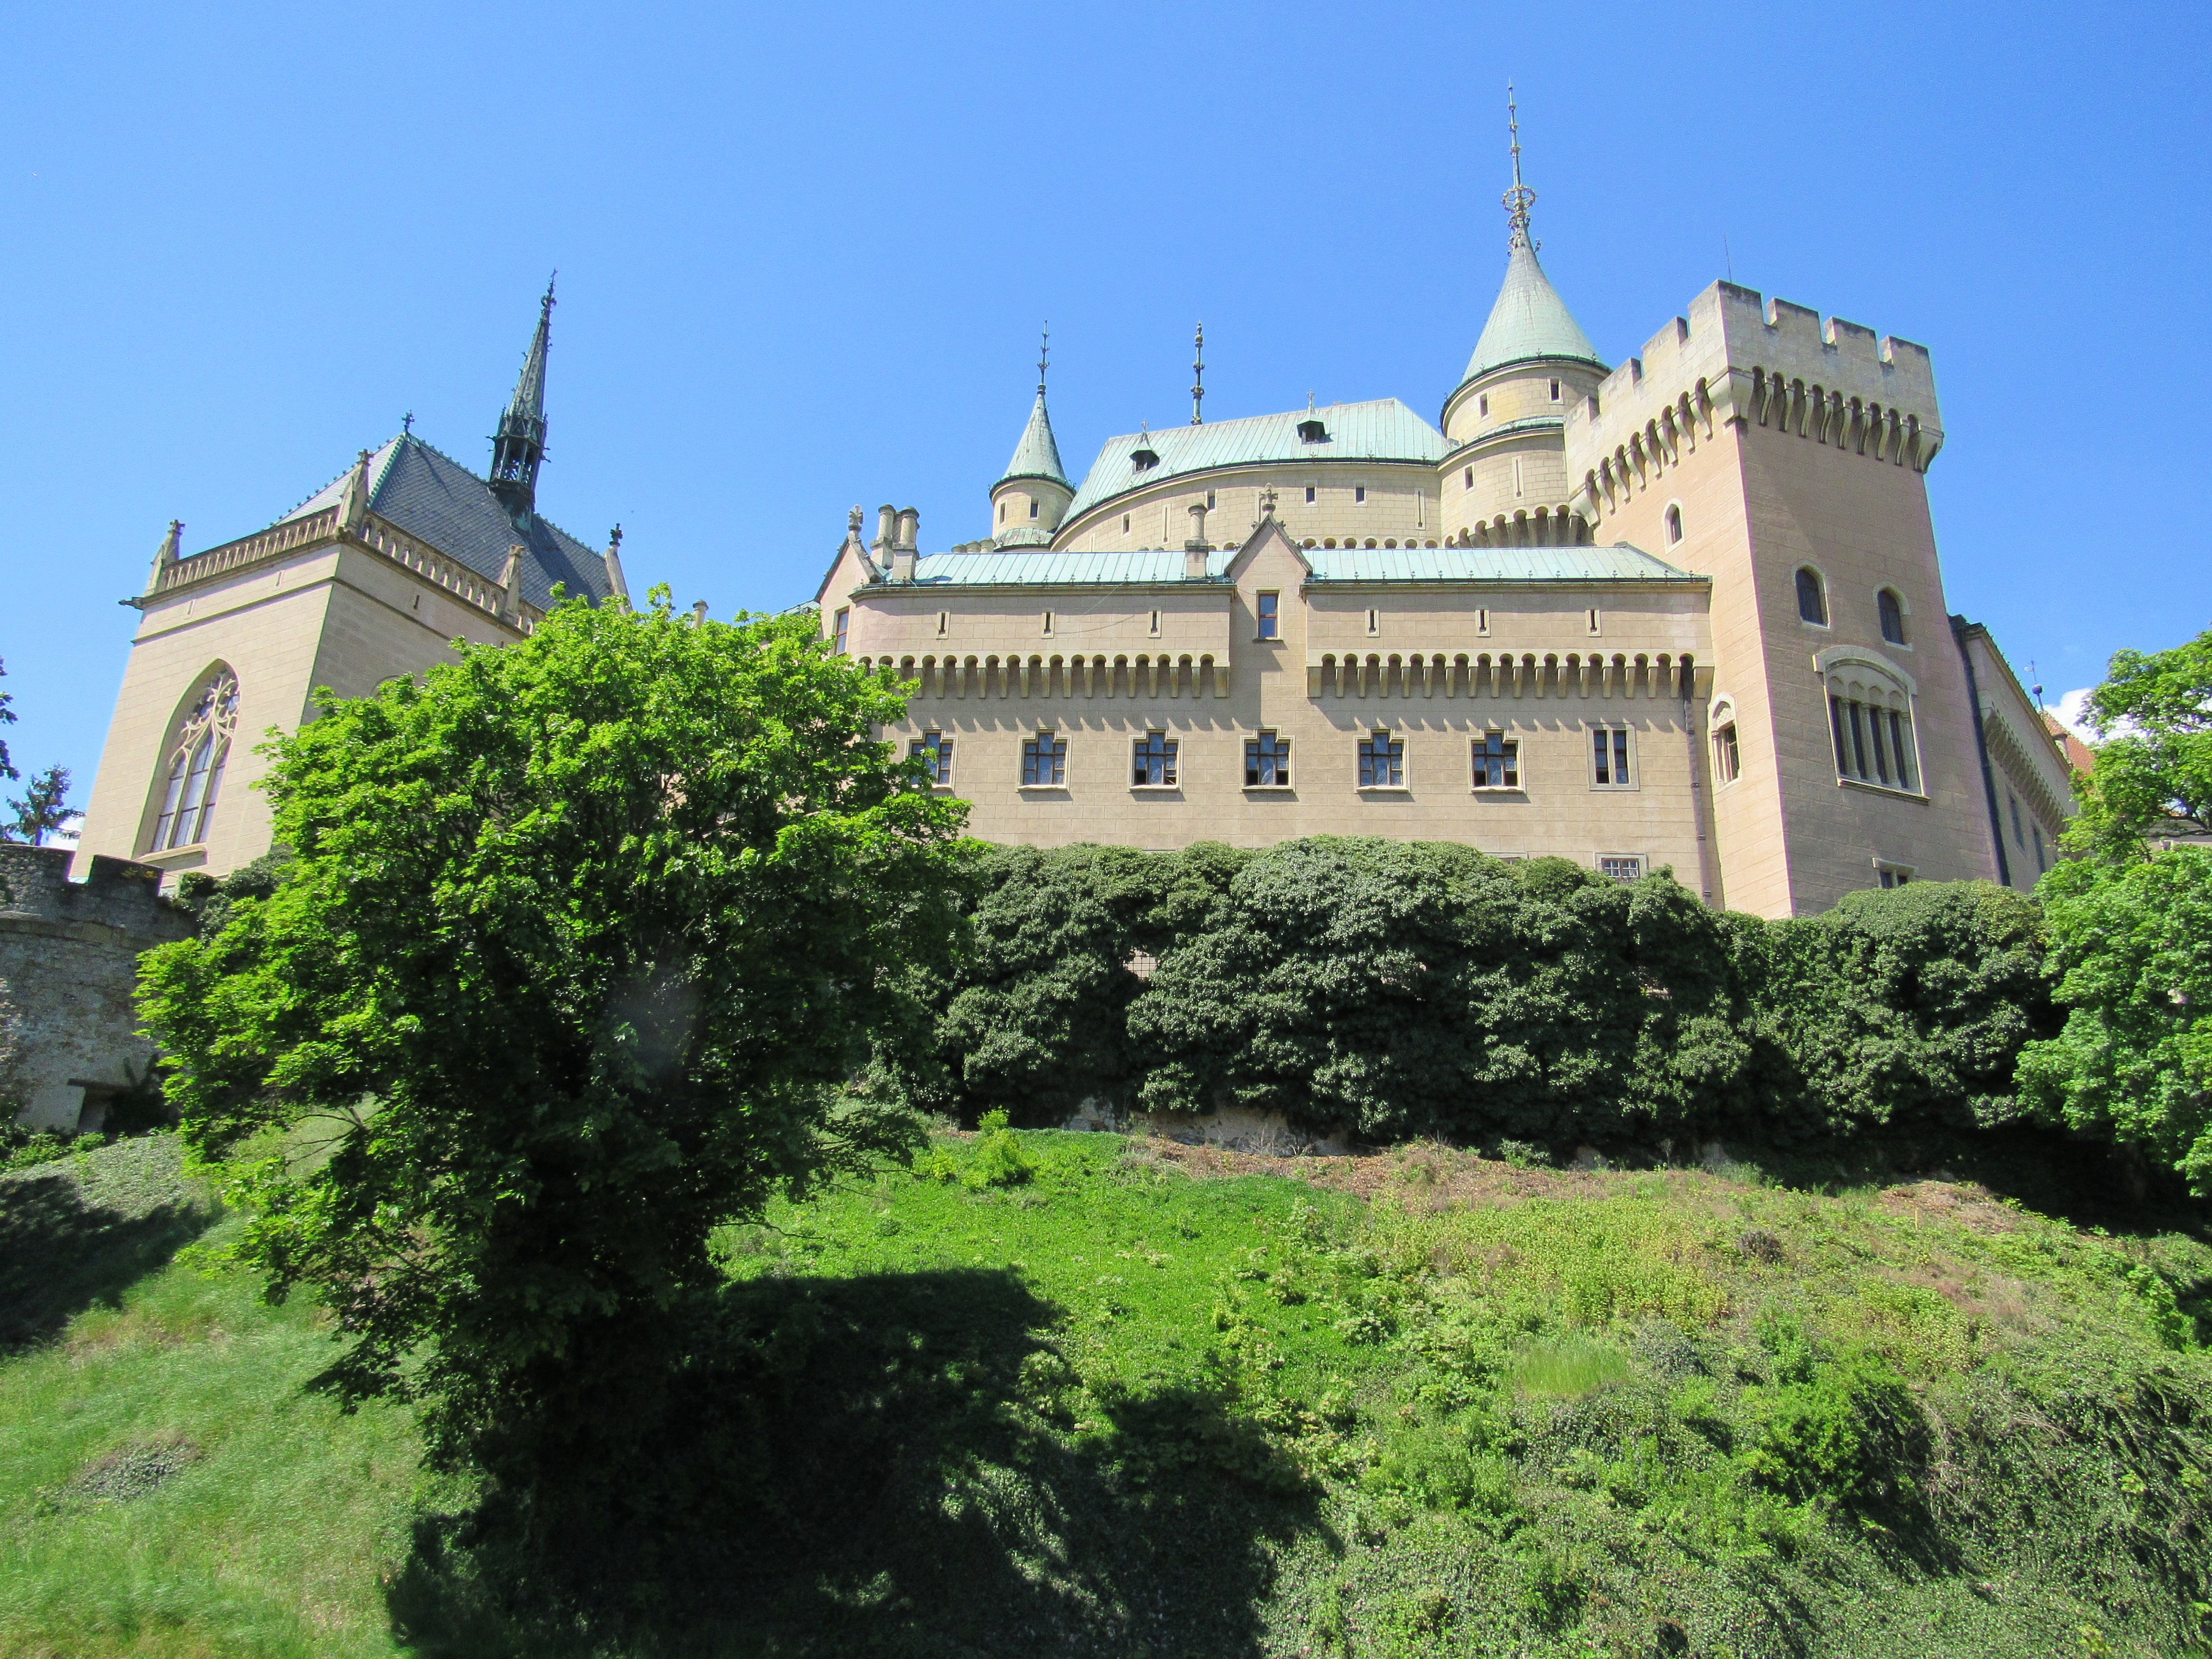
villa, mansion, building, chateau, palace, castle, place of worship, monastery, estate, slovakia, tours, stately home, bojnice, historic site